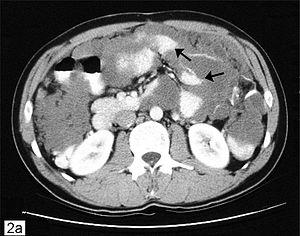
Le pseudomyxome péritonéal, parfois nommé maladie gélatineuse du péritoine ou ascite gélatineuse du péritoine, est une maladie rare qui a été décrite pour la première fois en 1842 par Karel Rokitansky. Mais ce n'est qu'en 1884 que le Pʳ R. Werth, un gynécologue allemand, lui donne officiellement le nom de Pseudomyxome péritonéal, ou PMP.